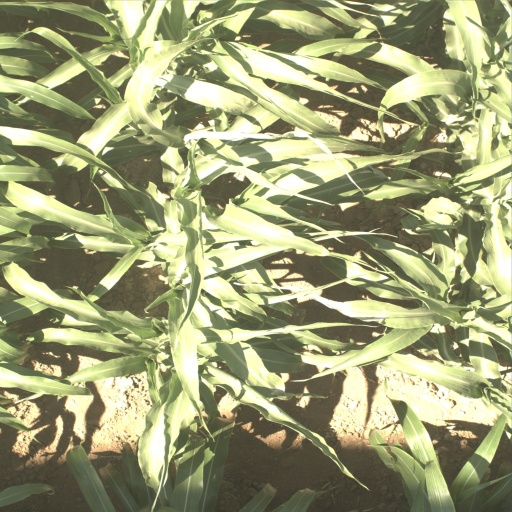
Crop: sorghum